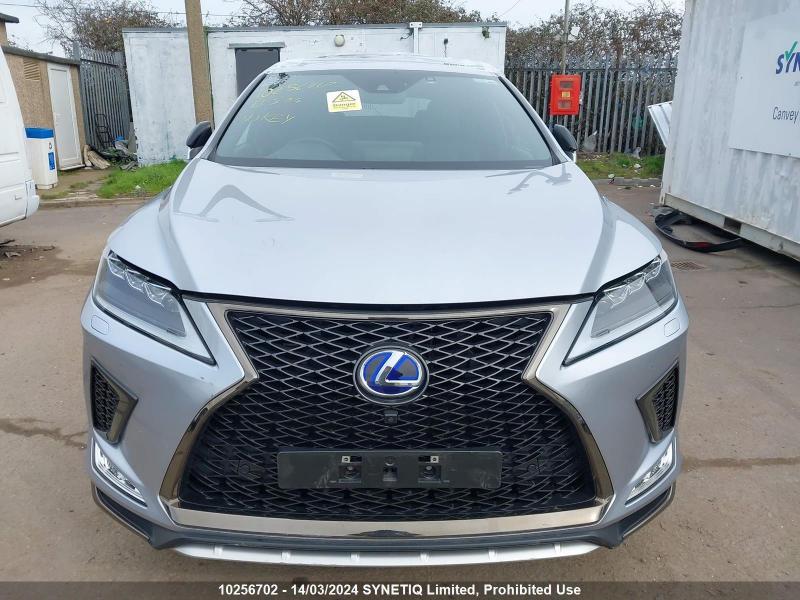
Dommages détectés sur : plaque d'immatriculation avant, capot, pare-brise avant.
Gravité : majeur